Oscar Bardi de Fourtou

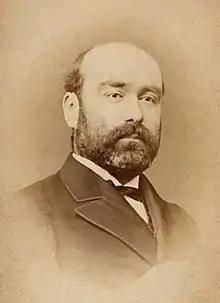
Photograph by Eugène Appert

Marie François Oscar Bardi de Fourtou (3 January 1836 – 6 December 1897) was a French politician. Born into a bourgeois family, he served as Minister of Transport from 7 December 1872 to 18 May 1873. He also served as Minister of Interior and Minister of Public Instruction, in which he "carried out aggressively conservative policies by dismissing certain liberal professors and re-establishing censorship."